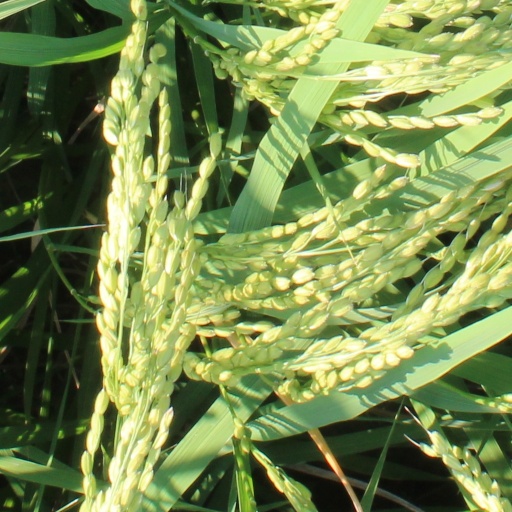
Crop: rice